Robert Lloyd (Nightingales)

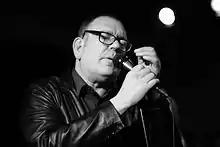
Robert Lloyd at Club W71, Weikersheim, 2016

Robert Lloyd (born 5 June 1959) is the lead singer with The Nightingales and formerly with The Prefects. When The Nightingales split in 1986, Lloyd embarked on a solo career, initially signing to In-Tape before signing to Virgin Records in 1989 and releasing the album "Me and My Mouth" (1990). The album featured Steve Nieve and Pete Thomas (of The Attractions), Andy Scott (of Sweet) and Craig Gannon (formerly of The Smiths among others), but for the tour to promote the album, Lloyd had to recruit a new band which included former Nightingales guitarist Peter 'The Tank' Byrchmore (who also played on the album). After Virgin dropped Lloyd from their roster in 1991, he formed a new band, Terminal Hoedown, with Byrchmore on lead guitar, Joe Crow on guitar, Eamonn James Duffy on bass and Ernie Hendricks on drums. The Nightingales re-formed in 2004.